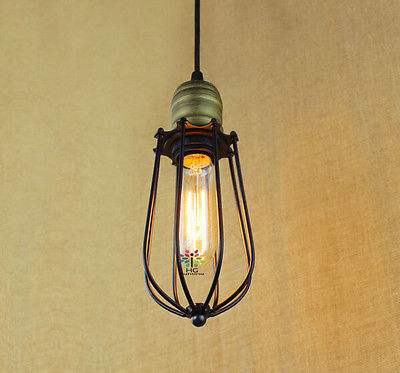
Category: lamp